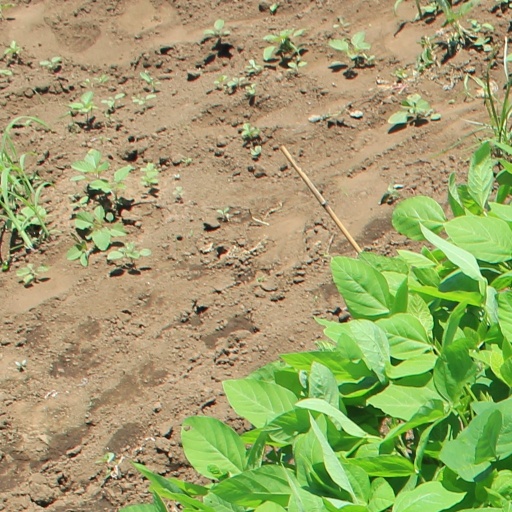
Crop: soybean